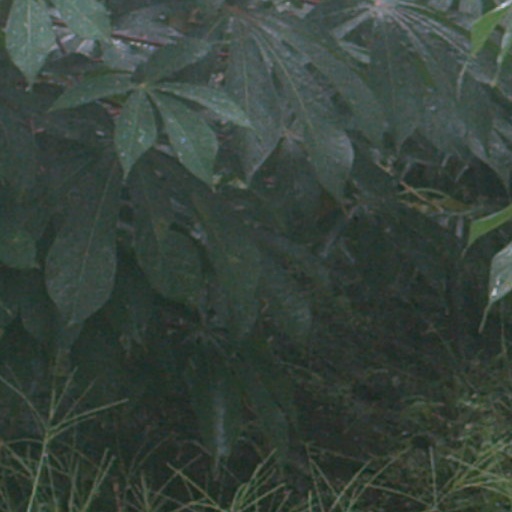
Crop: cassava